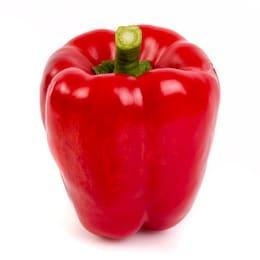
Label: capsicum